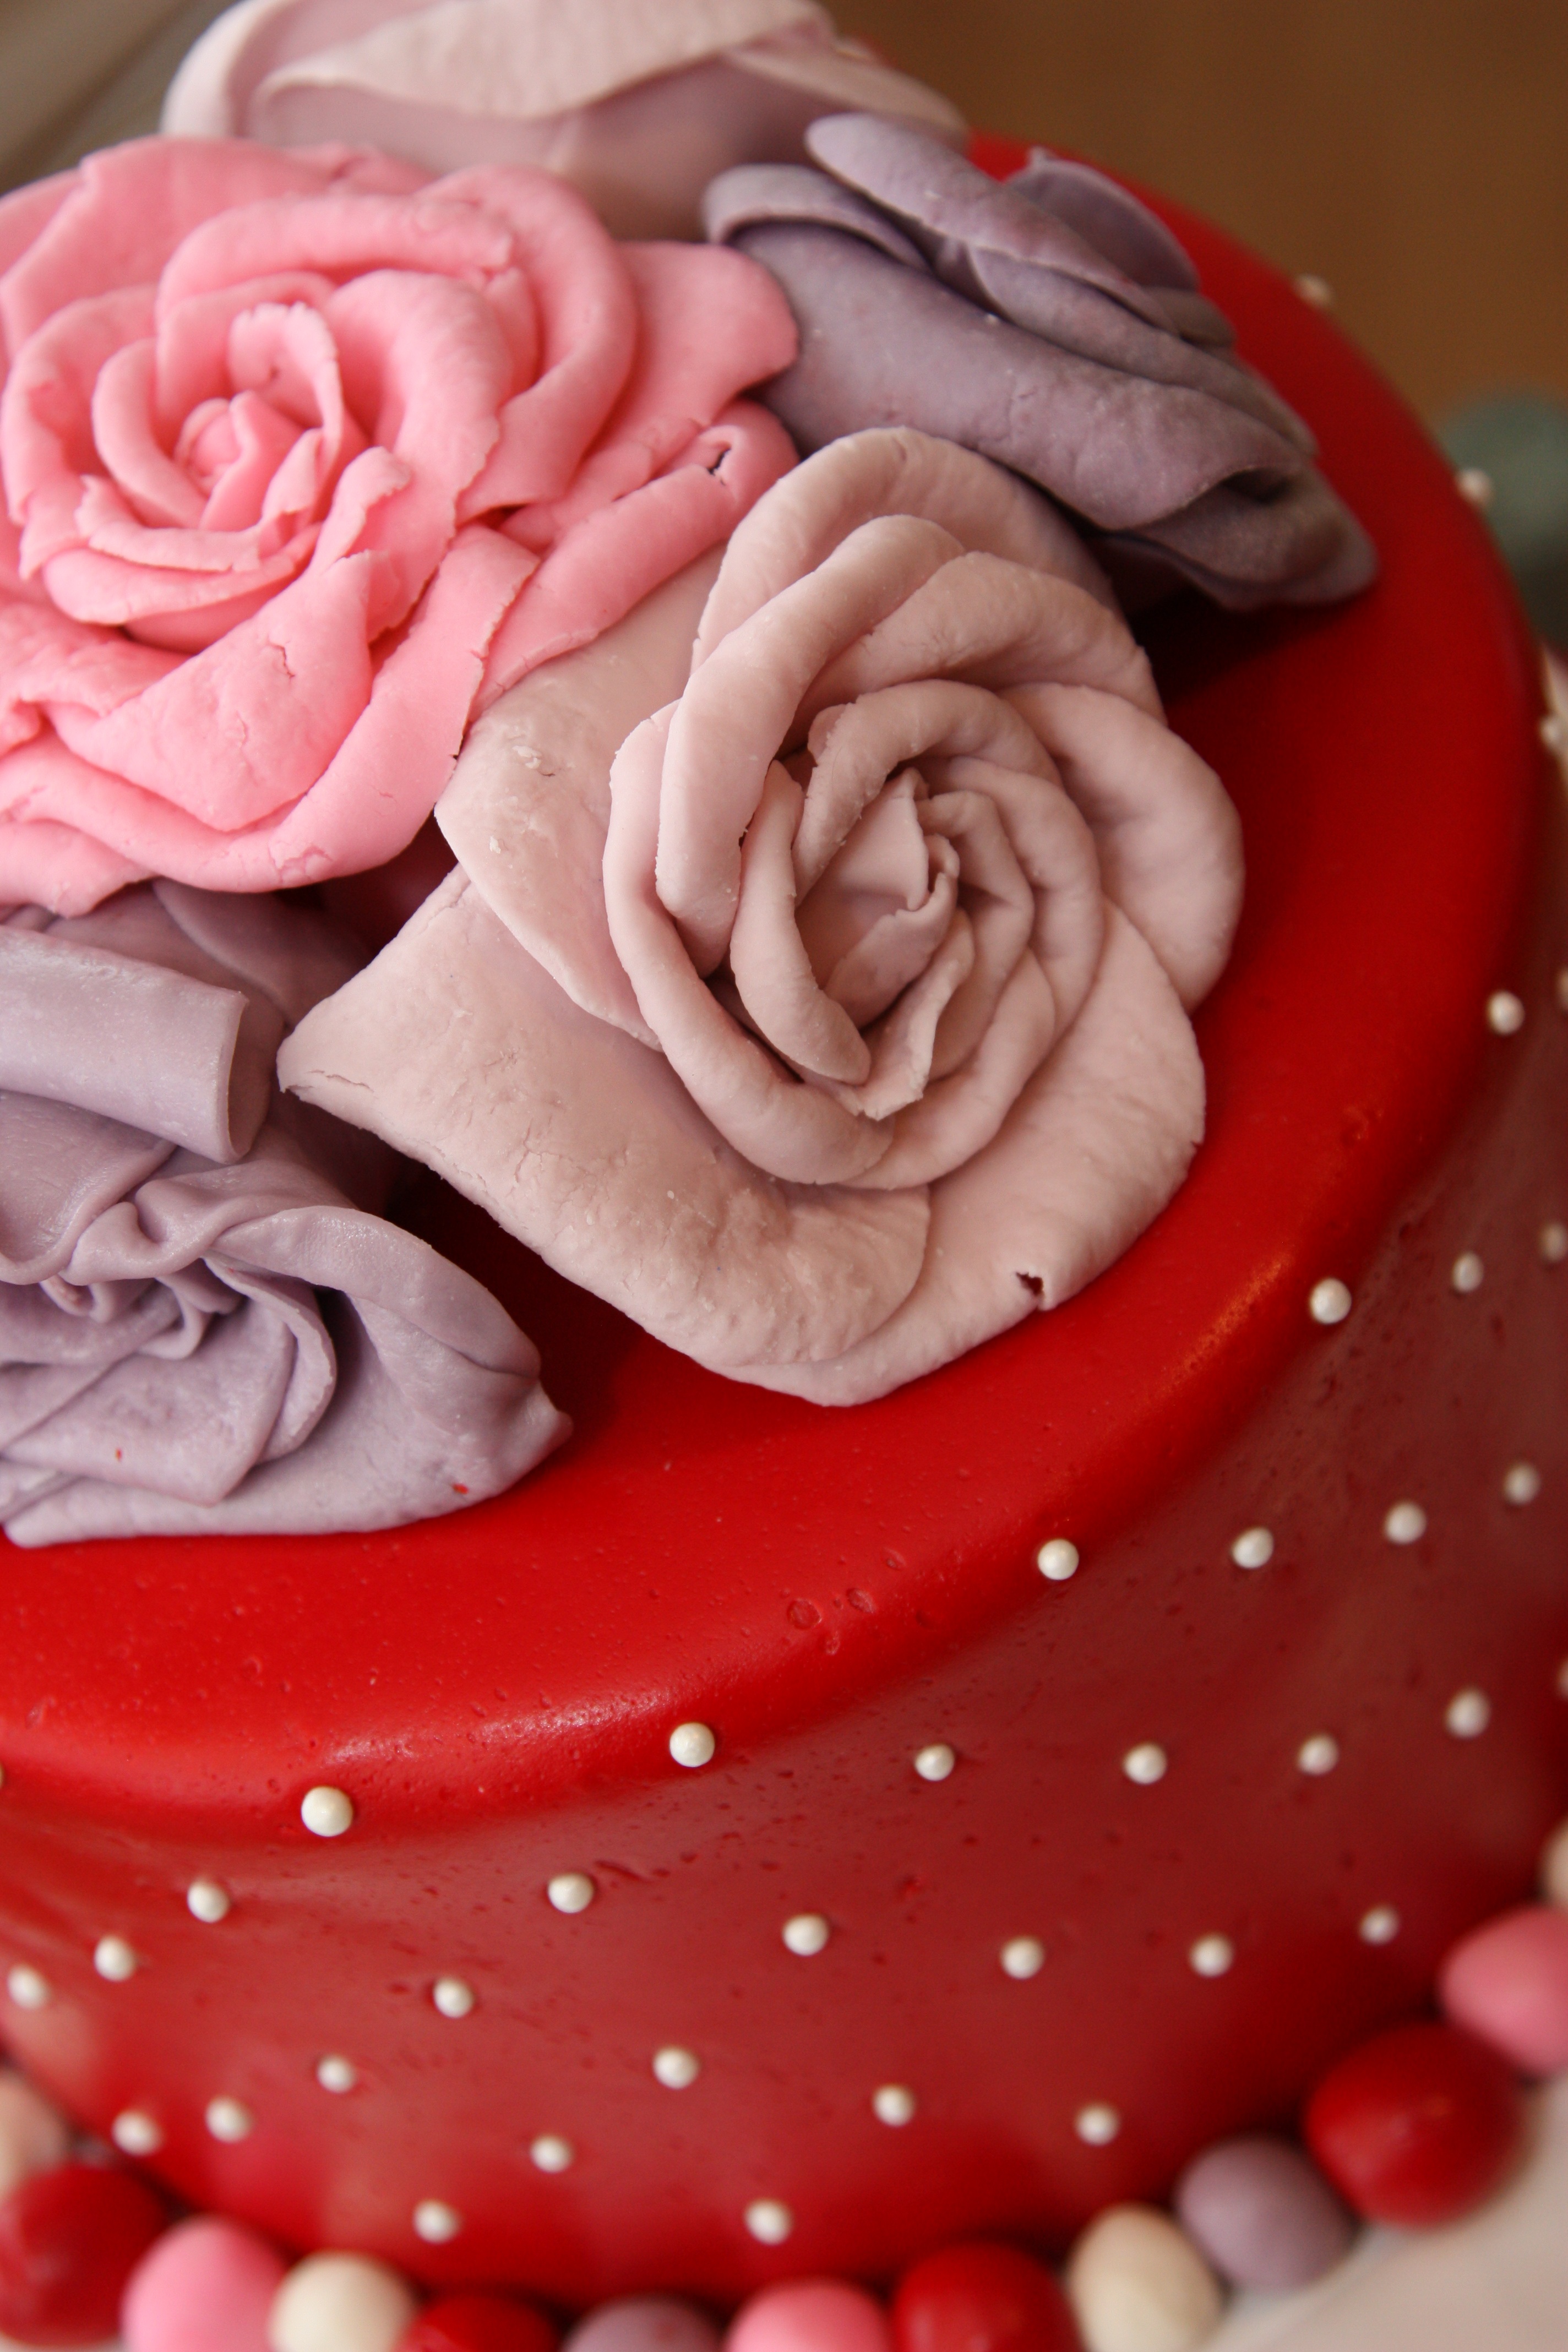
sweet, flower, petal, celebration, food, red, pink, dessert, cake, birthday cake, close up, human body, icing, party, organ, event, fondant, birthday, sweetness, valentine's day, sugar paste, buttercream, purse cake